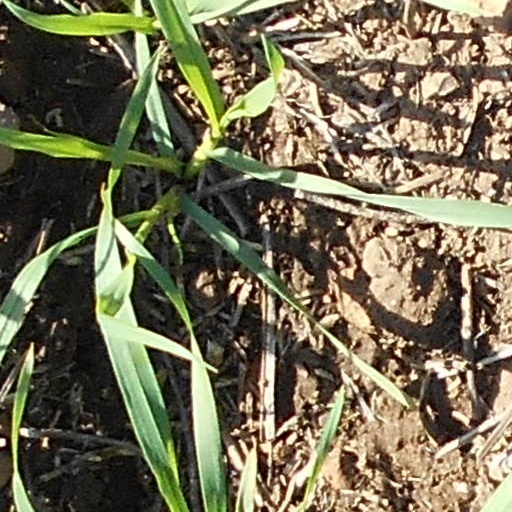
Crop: wheat